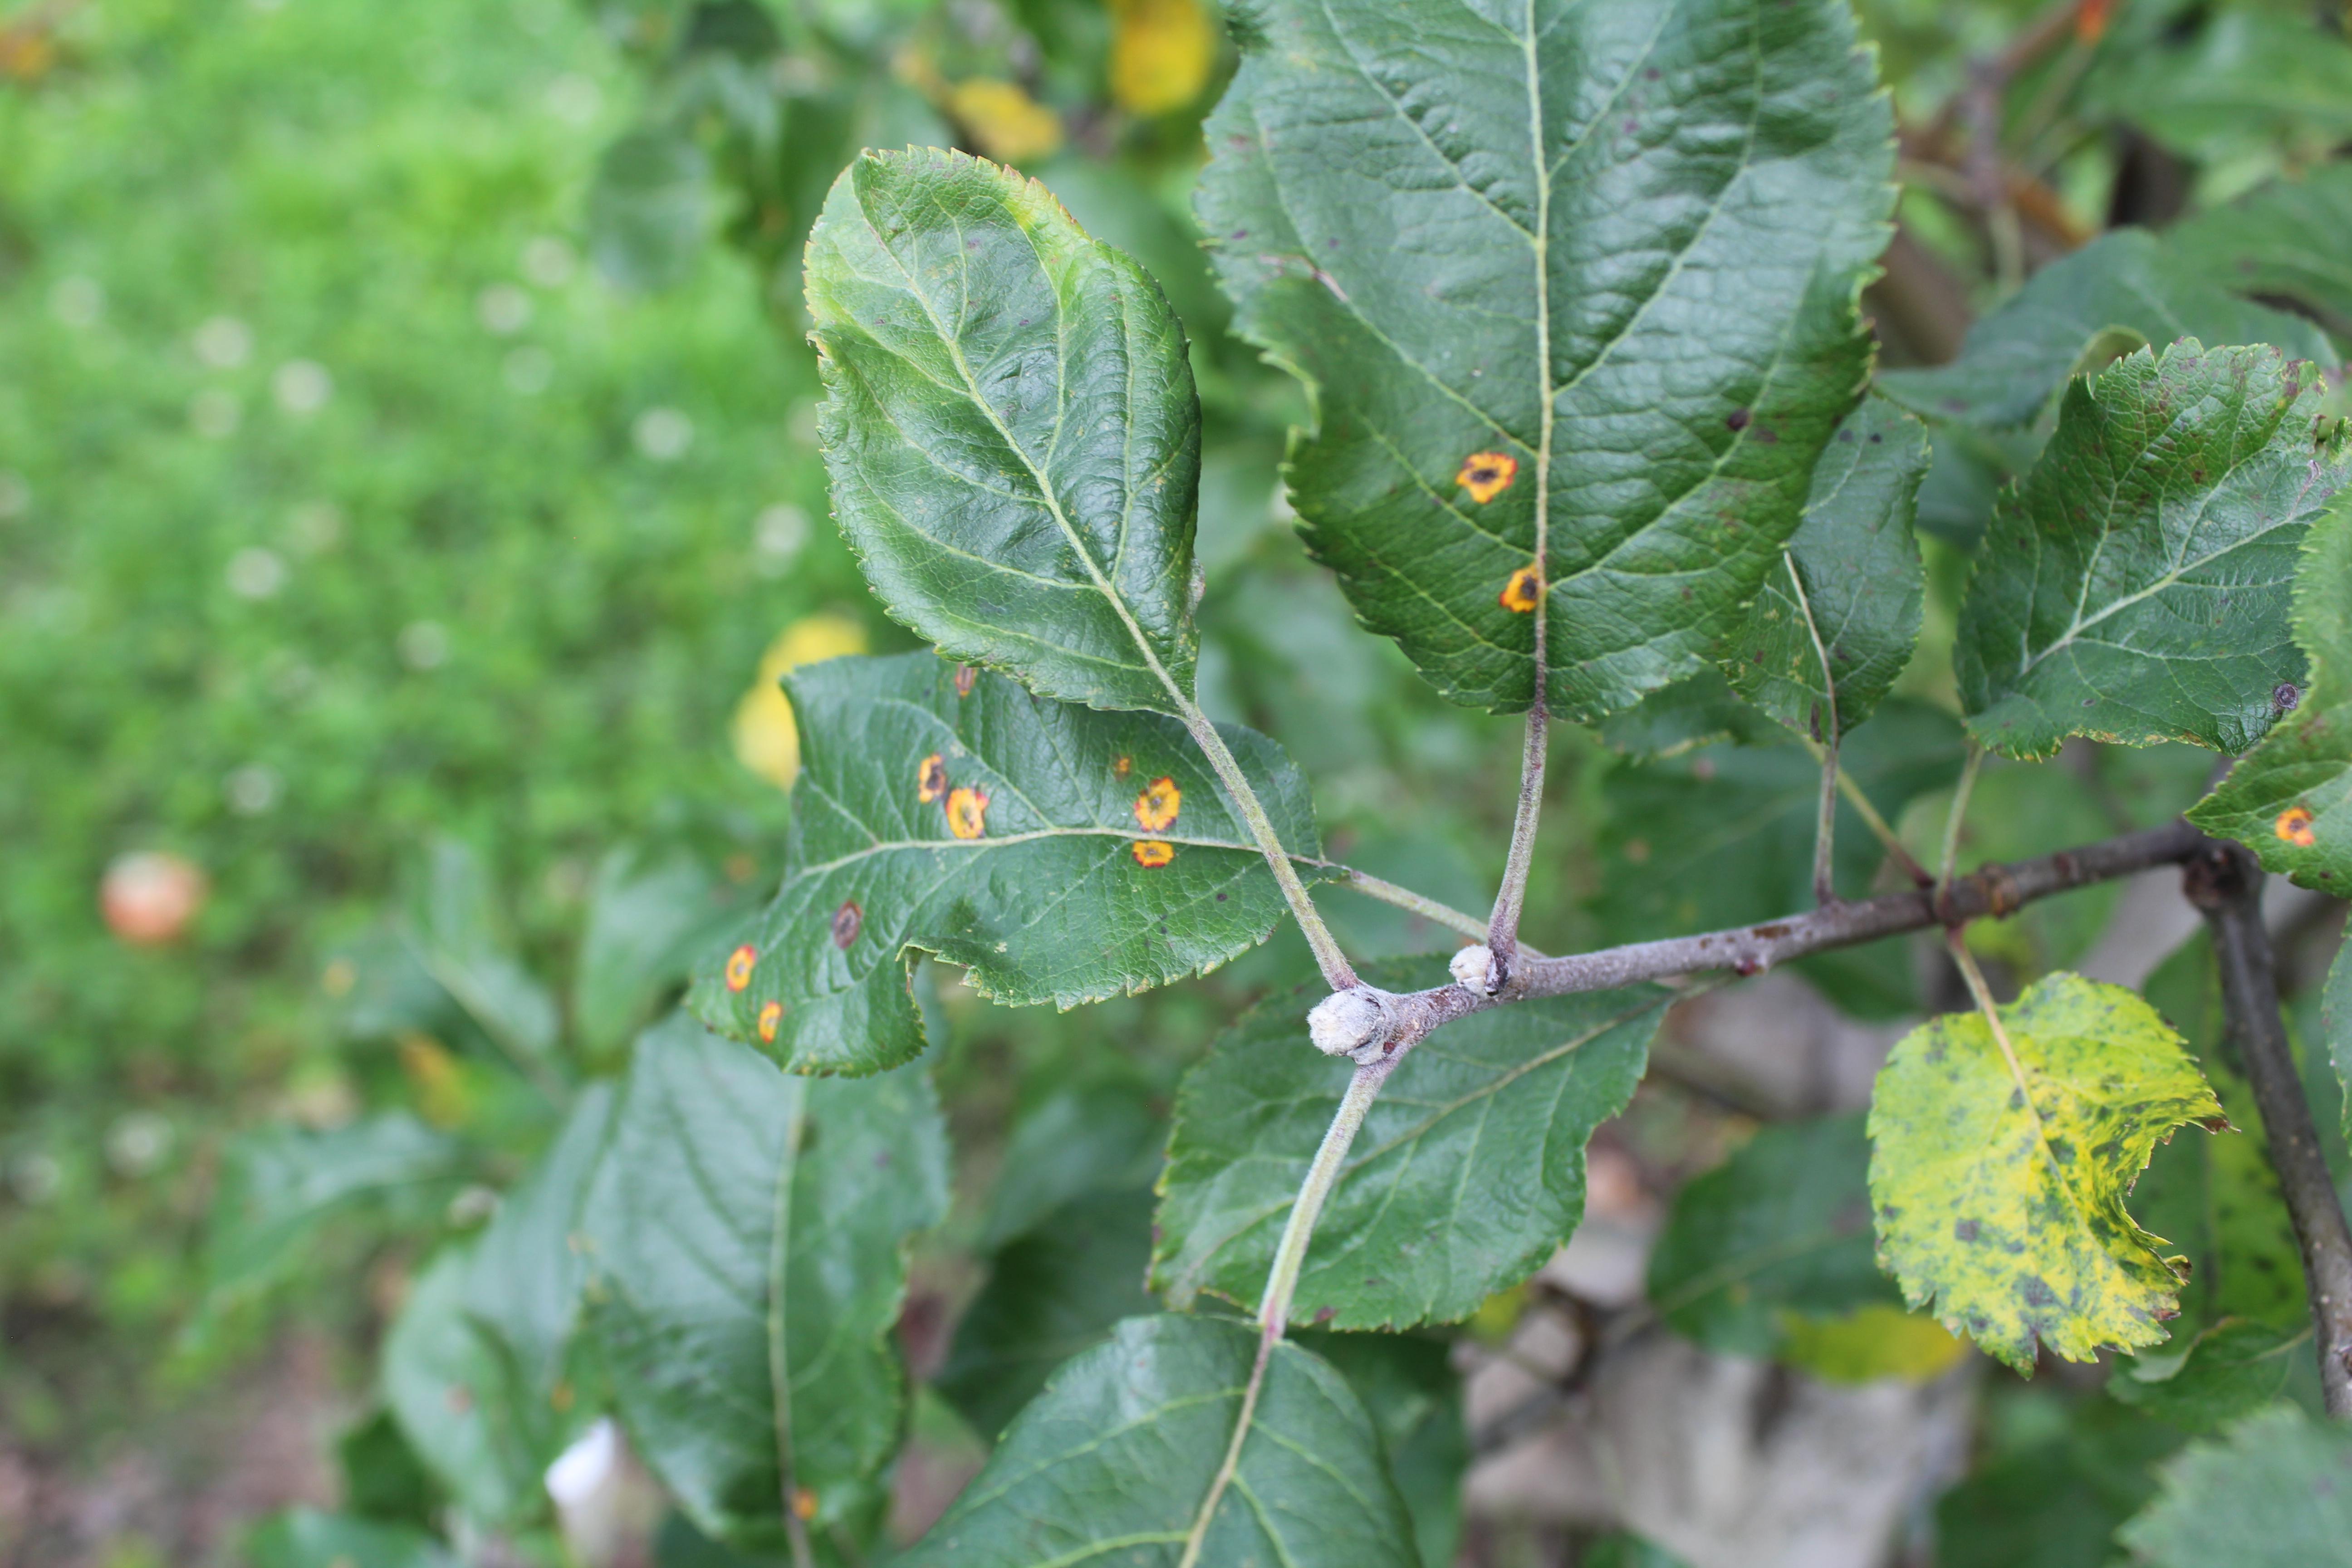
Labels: rust